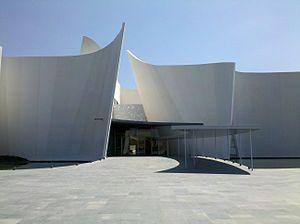
Le musée international du baroque est un musée d'art baroque conçu par l'architecte japonais Toyō Itō et situé à Puebla, au Mexique. Il a été inauguré le 4 février 2016.